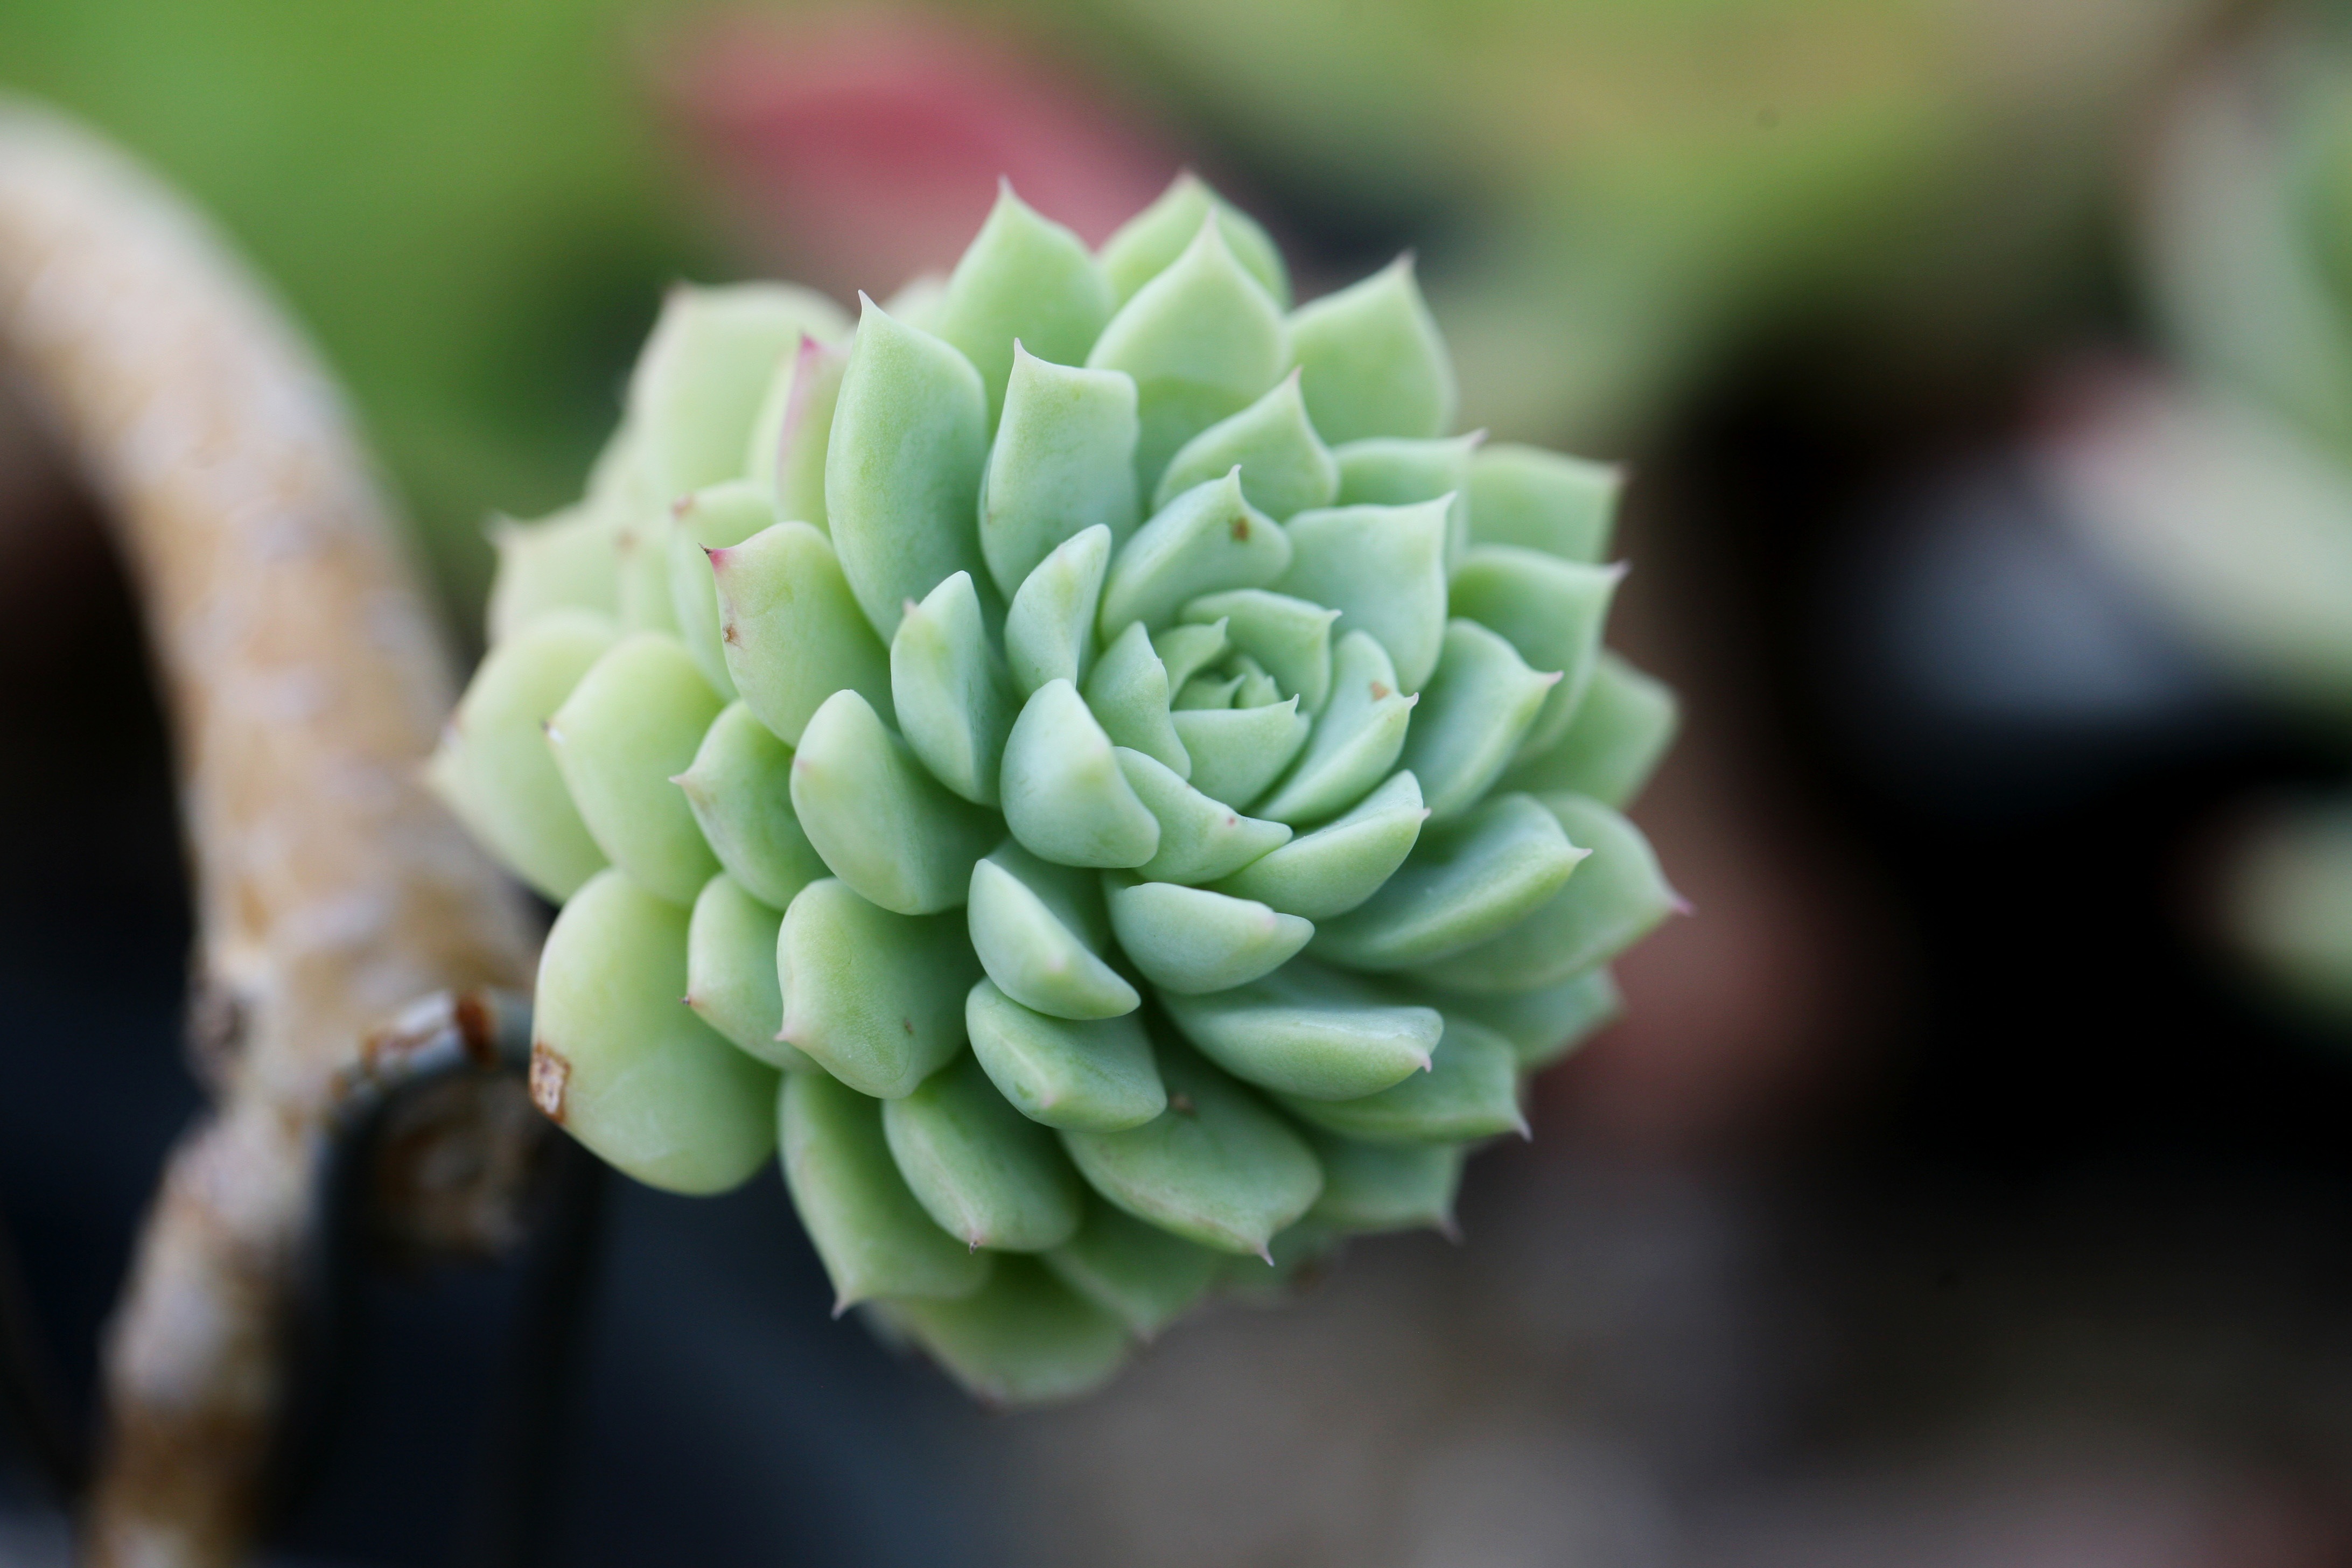
nature, cactus, plant, photography, leaf, flower, petal, green, botany, succulent, garden, flora, greenhouse, potted plant, plants, flowers, close up, makro, botanical garden, bud, macro photography, flowering plant, affix, a flower garden, a fleshy plant, fleshy in this, mini potted, plant stem, land plant